Bryan Burk

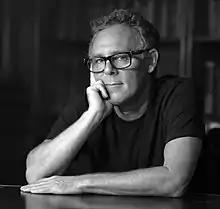
Burk in 2021

He is mostly known for producing movies in collaboration with J. J. Abrams, including the "Star Trek" reboot series, the films "" and "", "", and the TV series "Alias", "Lost", "Fringe", and "Person of Interest". His only work outside of producing was co-writing the "Fringe" episode "There's More Than One of Everything".